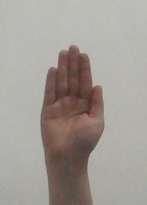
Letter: seen